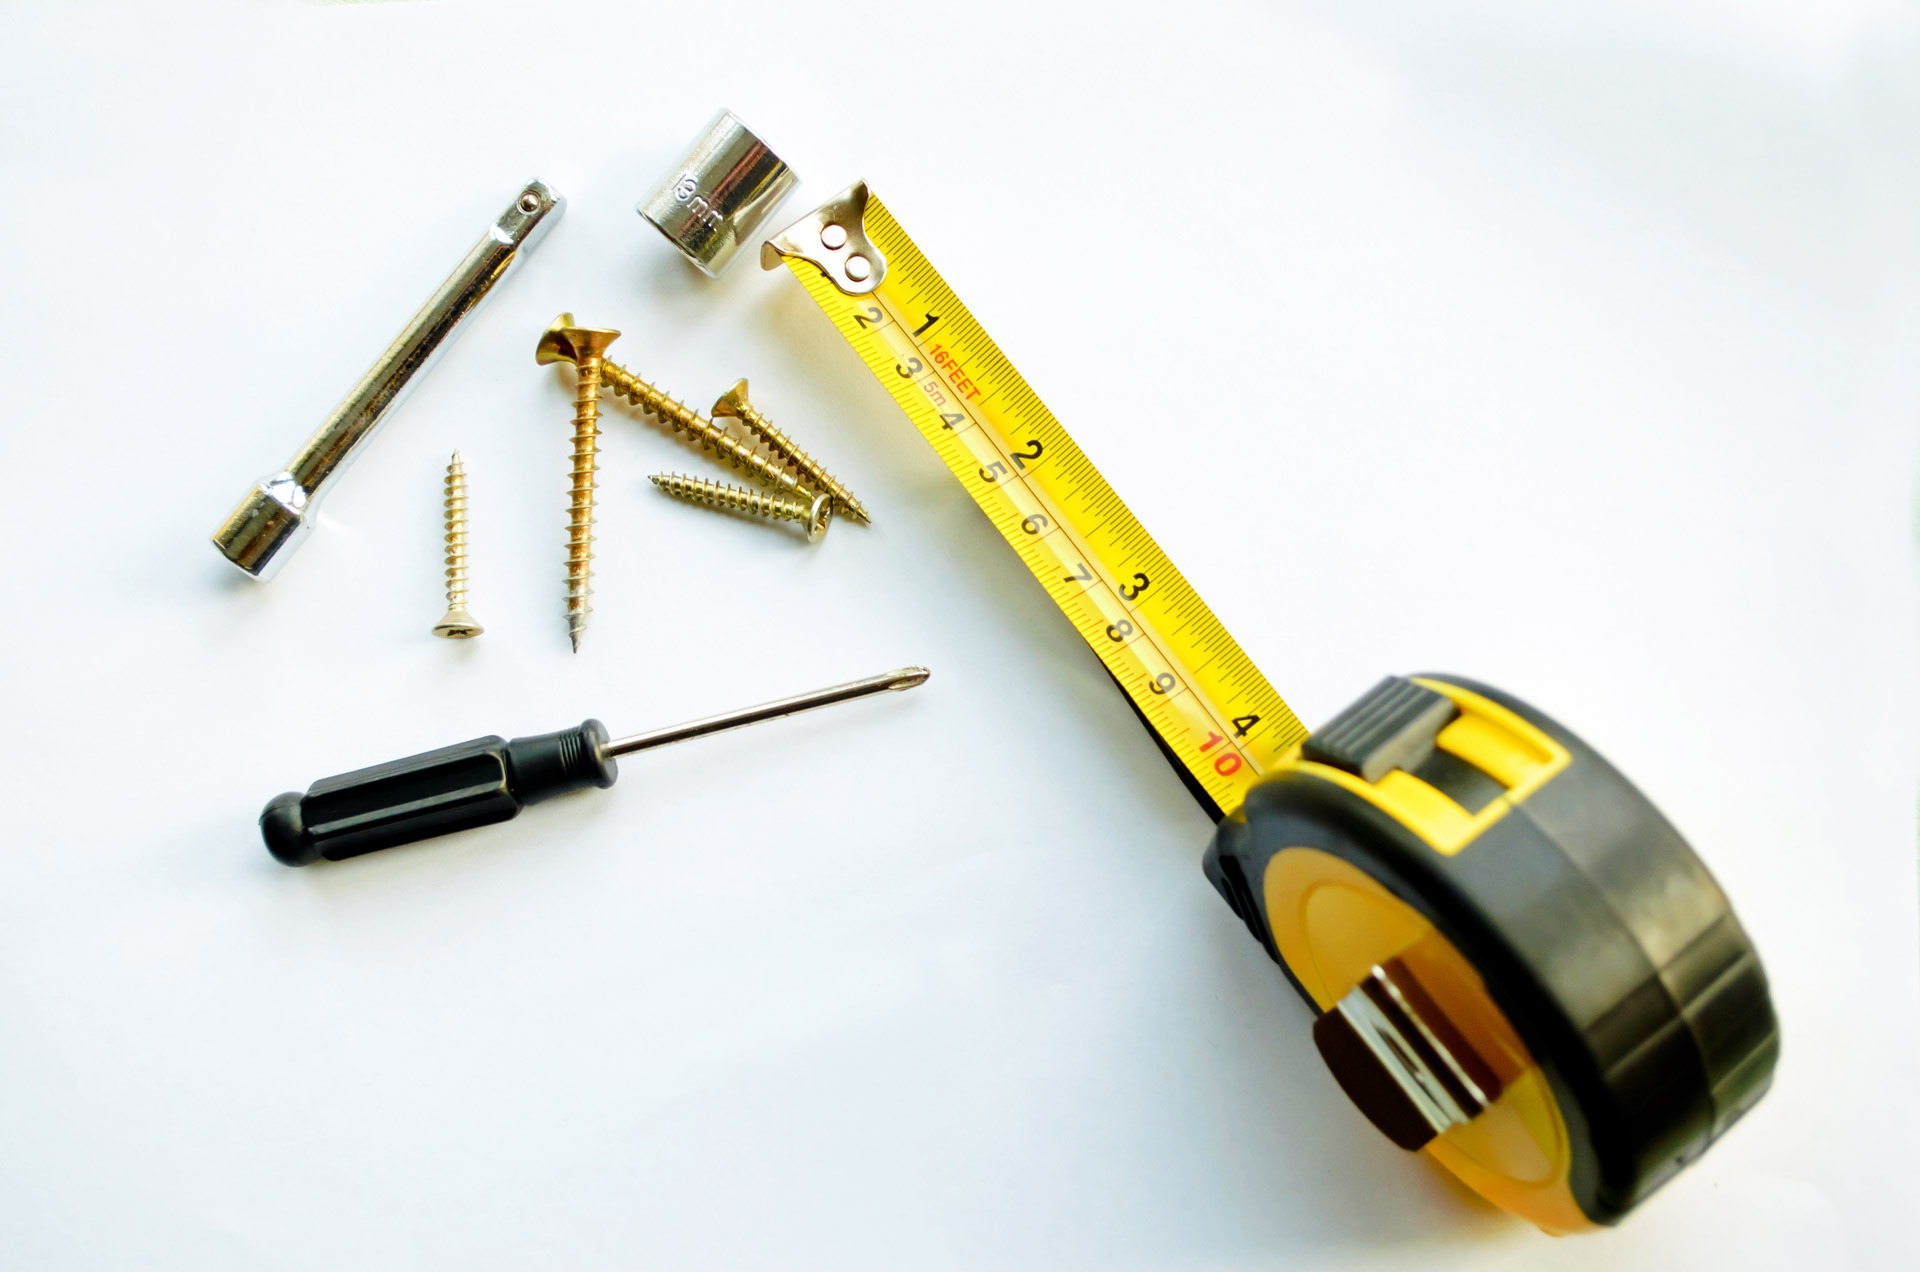
house, tool, sign, construction, shop, store, business, profession, screw, product, background, marker, tape measure, job, company, enterprise, career, occupation, screws, firm, inch, vocation, repairman, millimeter, centimeter